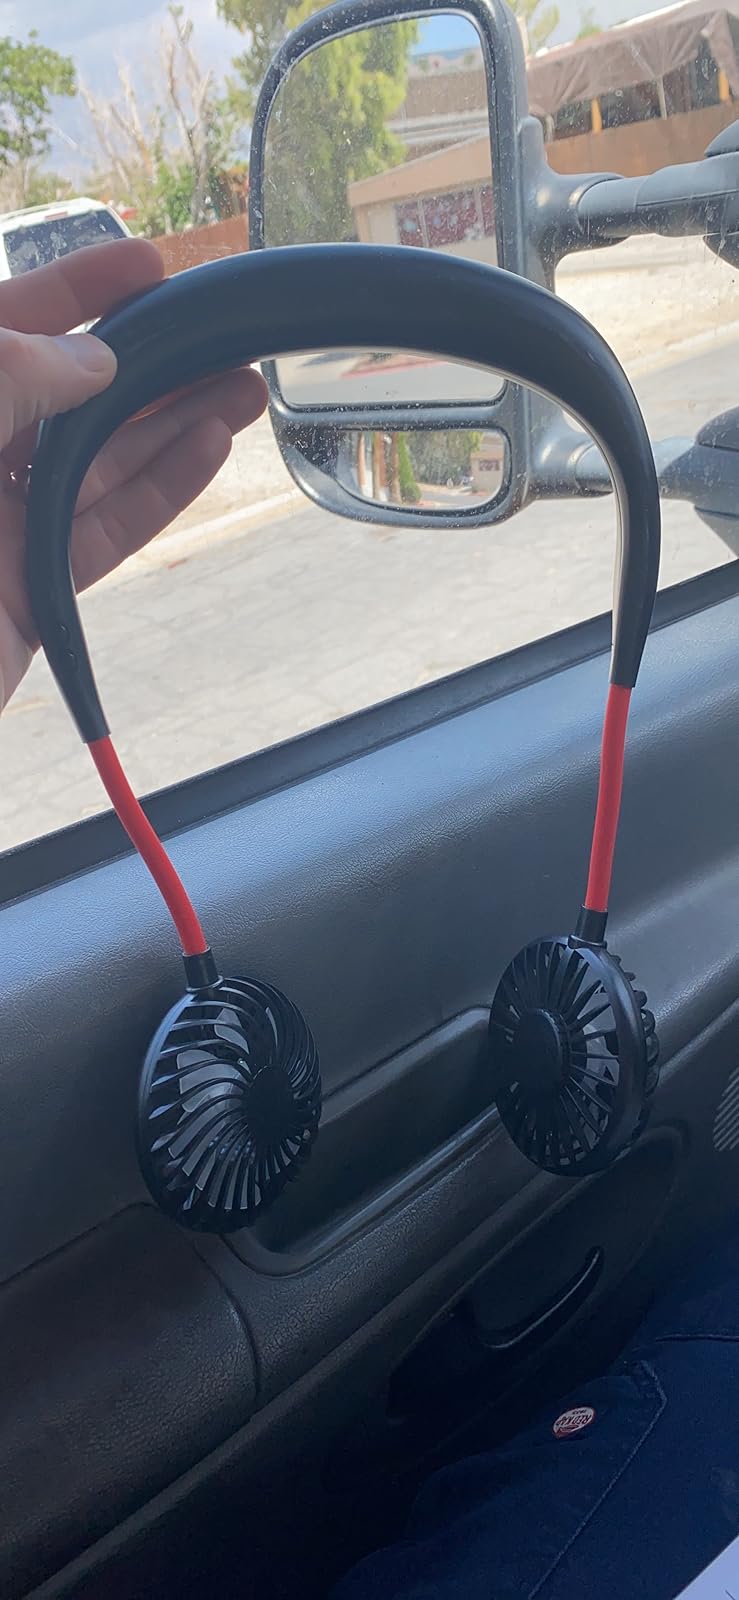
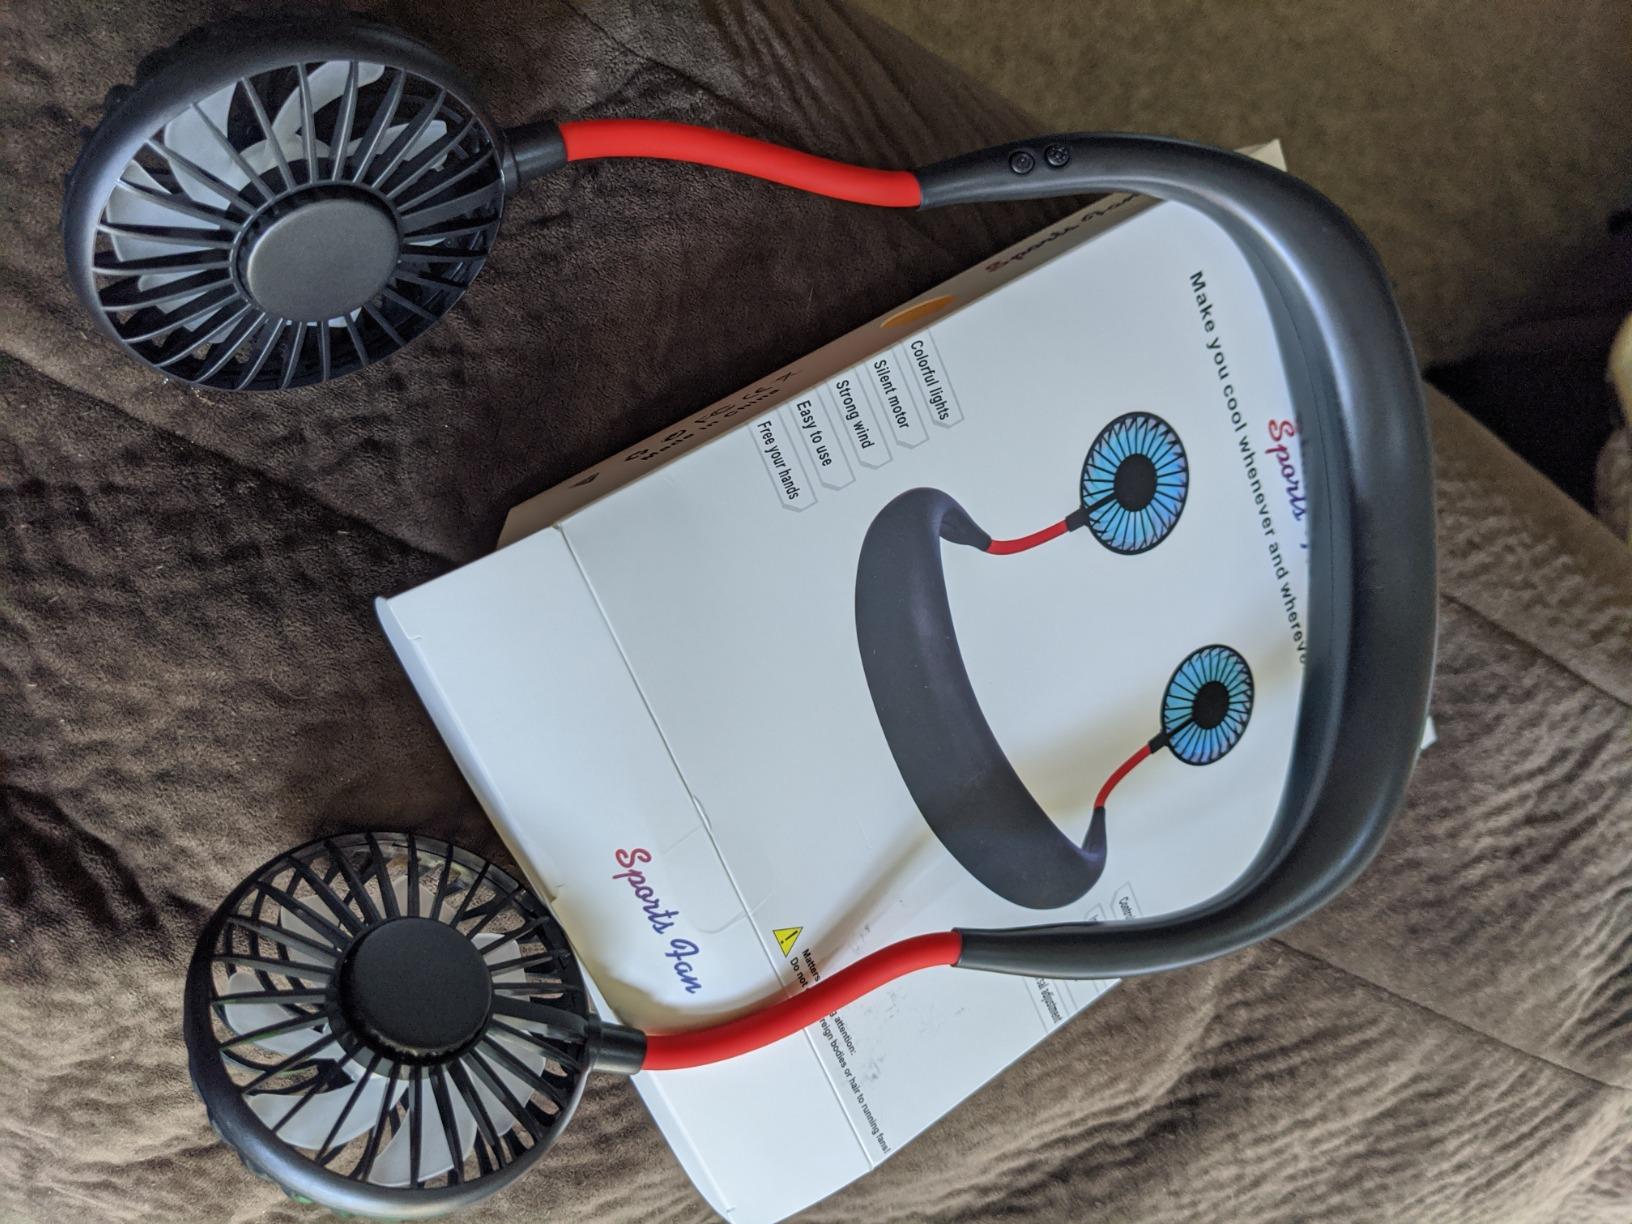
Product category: fan
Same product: yes